Shinnecock Indian Nation

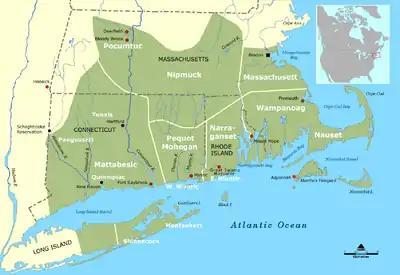
The Shinnecock and neighboring tribal bands

The Shinnecock Indian Nation is a federally recognized tribe of historically Algonquian-speaking Native Americans based at the eastern end of Long Island, New York. This tribe is headquartered in Suffolk County, on the southeastern shore. Since the mid-19th century, the tribe's landbase is the Shinnecock Reservation within the geographic boundaries of the Town of Southampton. Their name roughly translates into English as "people of the stony shore".